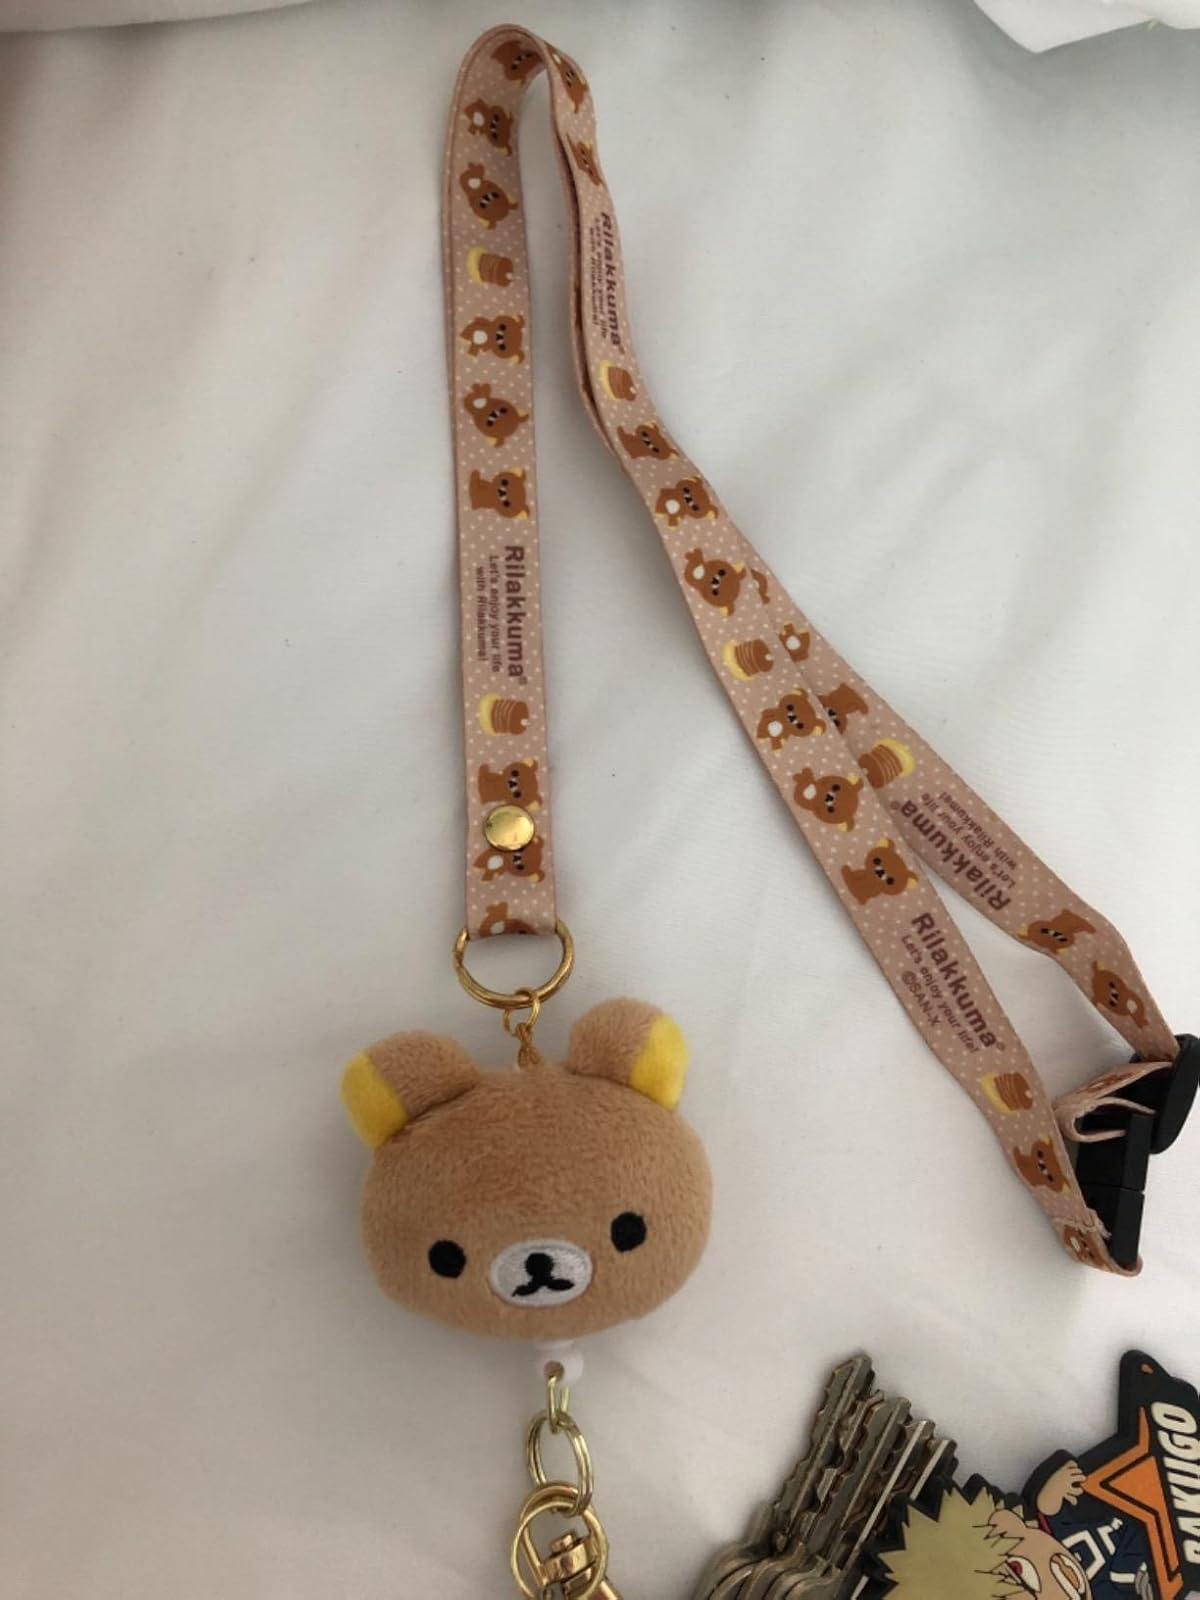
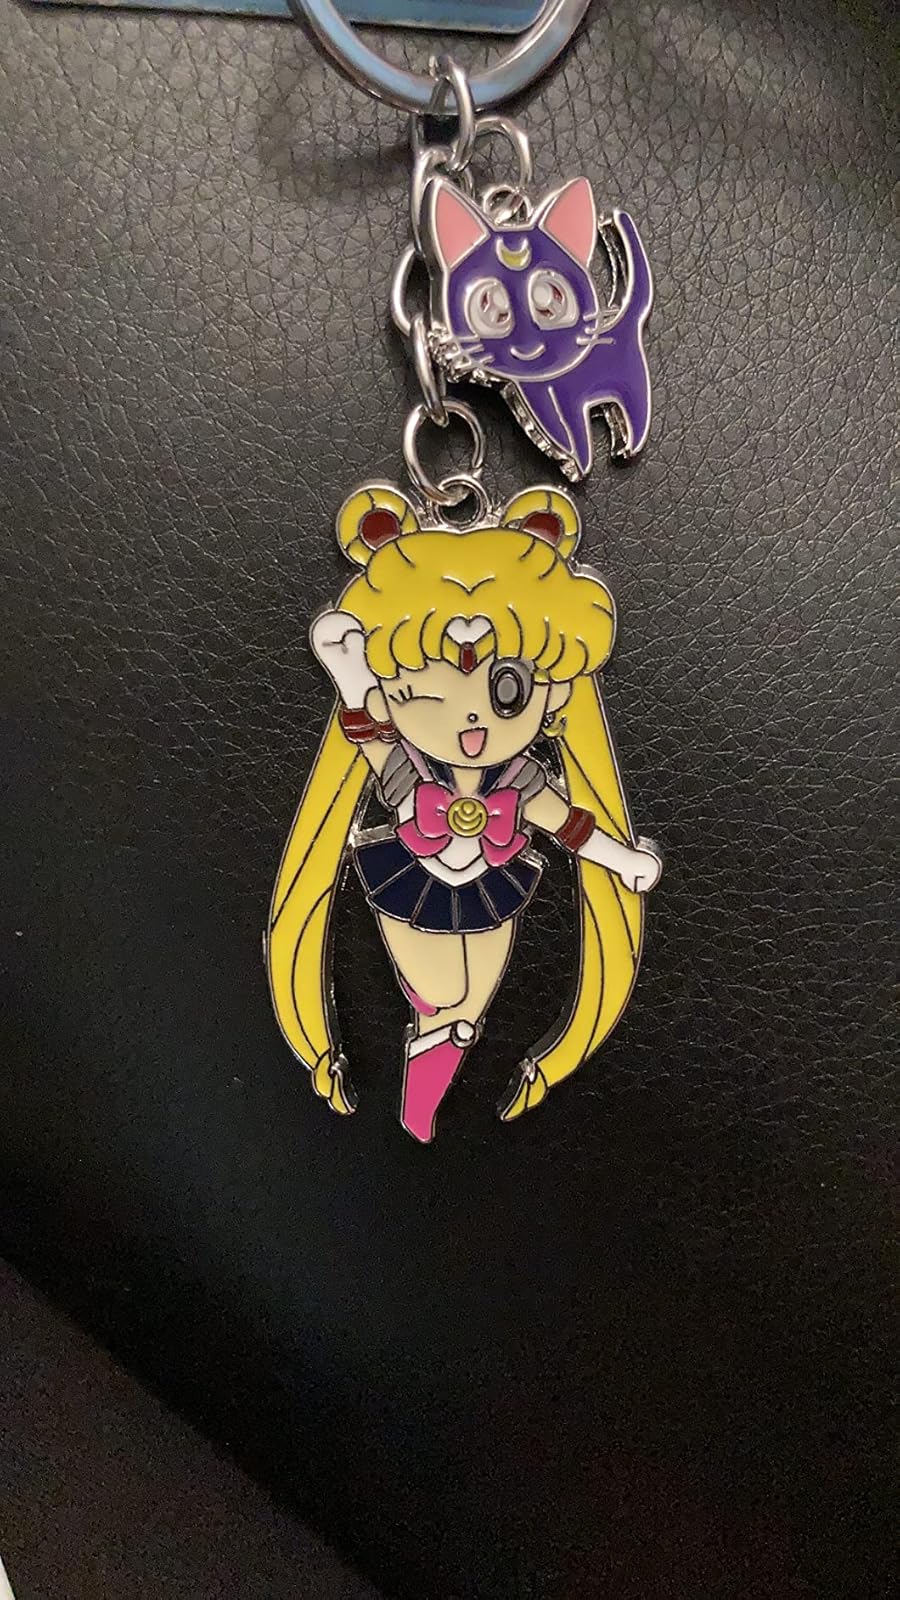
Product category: accessories_keychain
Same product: no